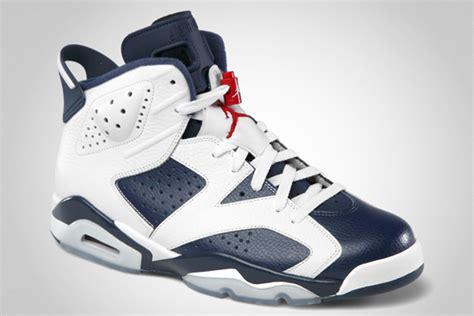
Brand: Jordan
Model: 6 Retro